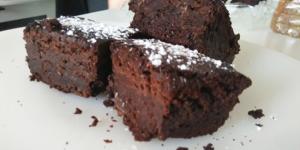
brownie con azucar moreno